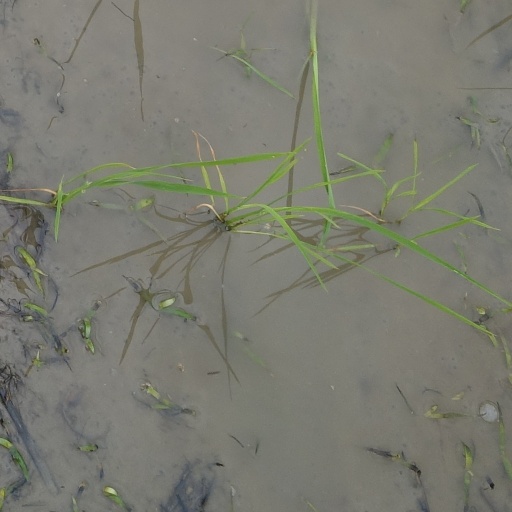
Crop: rice